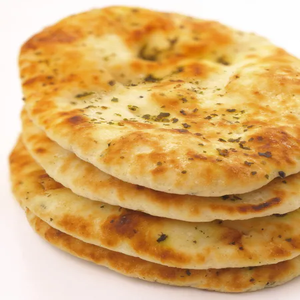
Dish: naan